Black market

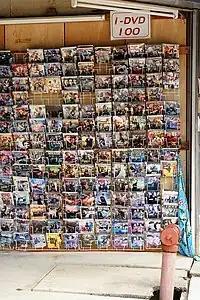
A street vendor in Thailand has set up a display of illegal copies of DVD movies.

Street vendors in countries where there is little enforcement of copyright law, particularly in Asia and Latin America, often sell copies of films, music CDs, and computer software such as video games, sometimes even before the official release of the title. A determined counterfeiter with a few hundred dollars can make copies that are digitally identical to an original with no loss in quality; innovations in consumer DVD and CD writers and the widespread availability of cracks on the Internet for most forms of copy protection technology make this cheap and easy to do. Copyright-holders and other proponents of copyright laws have found this phenomenon hard to stop through the courts, as the operations are distributed and widespread, traversing national borders and thus legal systems. Since digital information can be duplicated repeatedly with no loss of quality, and passed on electronically at little to no cost, the effective underground market value of media is zero, differentiating it from nearly all other forms of underground economic activity. The issue is compounded by widespread indifference to enforcing copyright law, both with governments and the public at large. Additionally, not all people agree with copyright laws, on the grounds that they unfairly criminalize competition, allowing the copyright-holder to effectively monopolize related industries. Copyright-holders also may use region-coding to discriminate against selected populations pricewise and availability-wise.